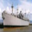
Label: ship